The Terrible Thunderlizards

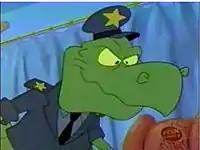
General Galapagos

General Galapagos (voiced by Kurtwood Smith) is the boss of the Thunderlizards. He is a green and bad-tempered "Tyrannosaurus." He wears a Blue General military uniform with a gold starred blue cap. When humans were starting to become a threat, General Galapagos had Doc, Squatt, and Kutter's prison sentences commuted so that they can deal with the humans. He oversees the missions of the Terrible Thunderlizards to hunt down the humans but is continually frustrated that they never accomplish their mission. He was the one who foresaw that, given the trio's overall performance, their race is doomed.